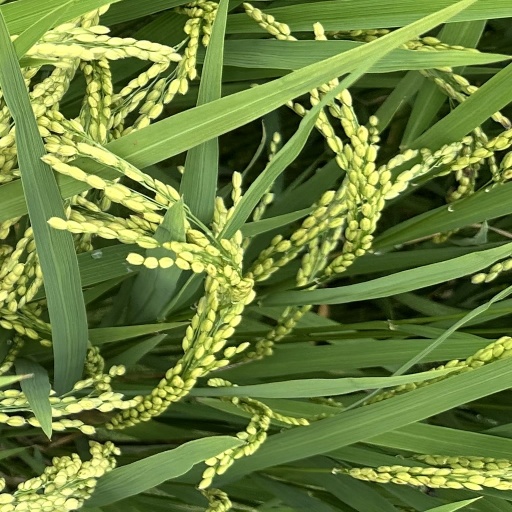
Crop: rice